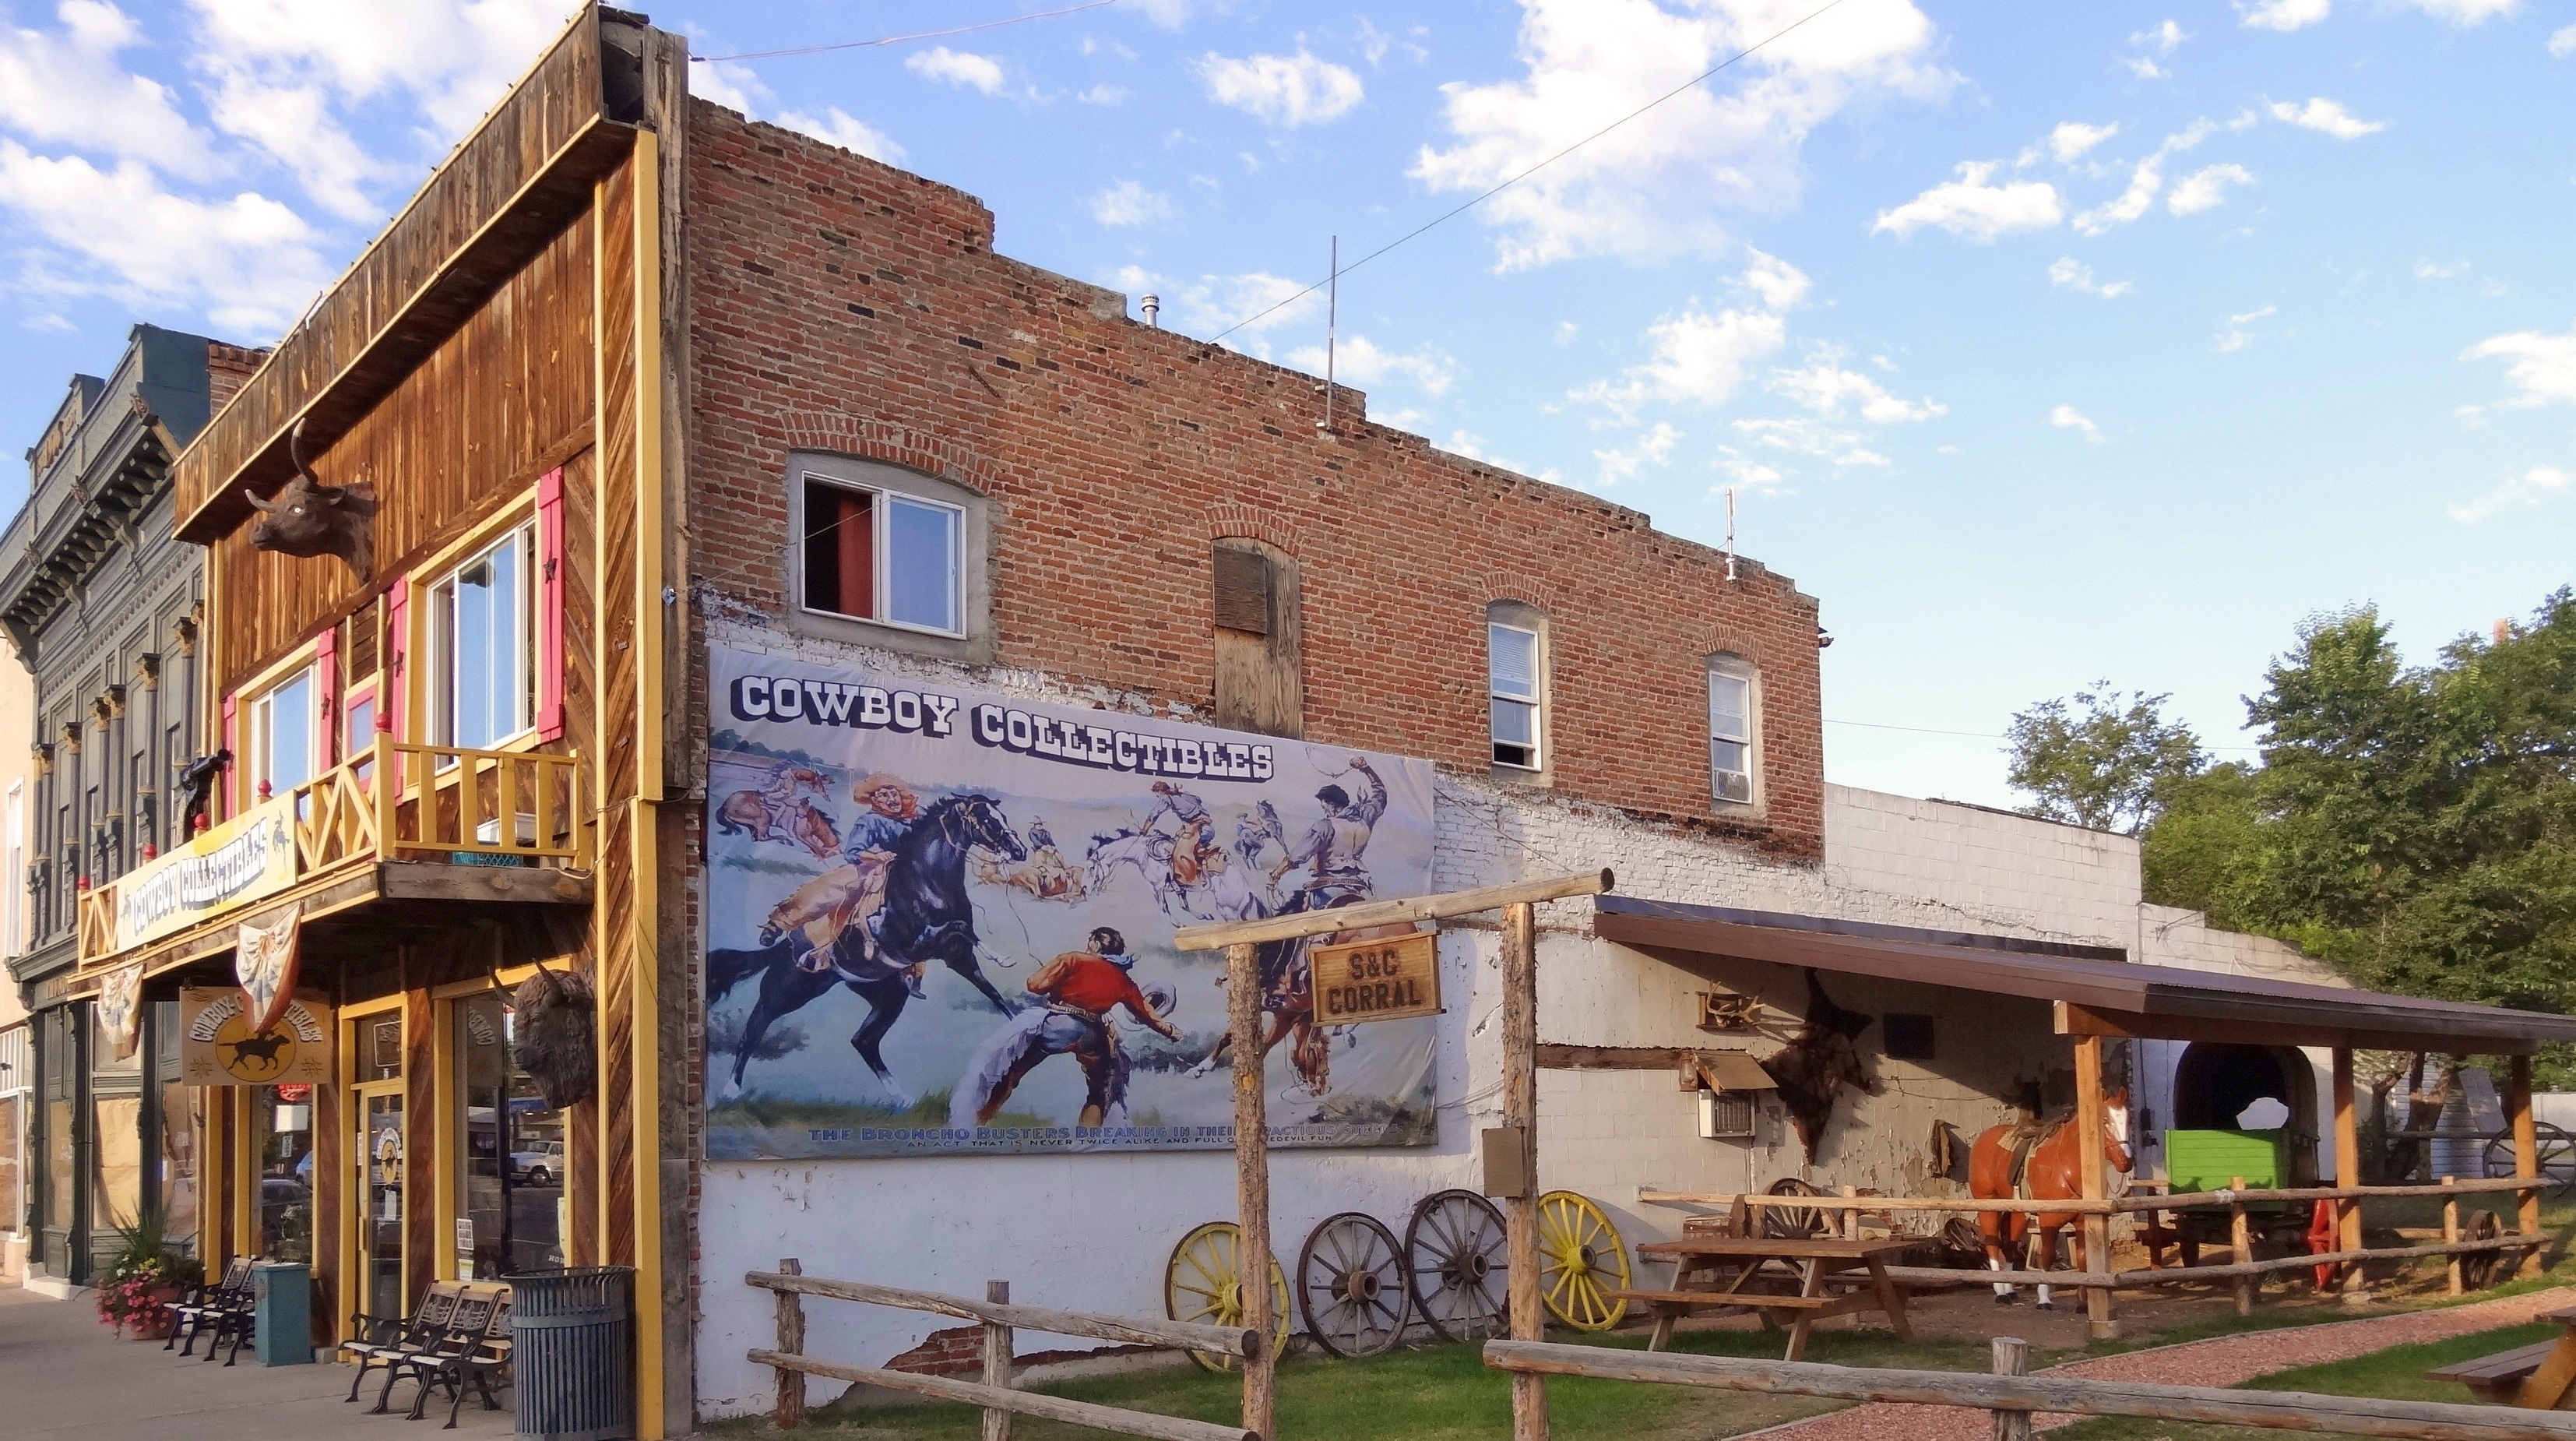
house, town, home, village, cottage, usa, america, facade, property, neighbourhood, wild west, residential area